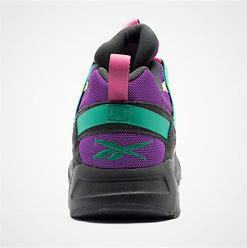
Brand: Reebok
Model: Aztrek